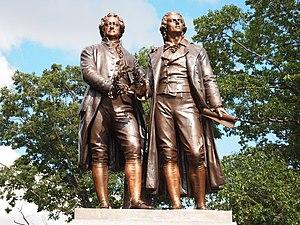
Les lieux de mémoire littéraires, dans l'acception ordinaire de l'expression, moins large que la définition adoptée par Pierre Nora, désignent les lieux marqués par le souvenir d'une présence d'un écrivain ou d'un événement lié à la littérature.